Fernand Canelle

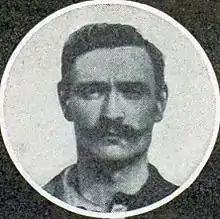
Canelle circa 1913

Fernand Émile Canelle (2 January 1882 – 11 September 1951) was a French footballer who played as a forward and later as a defender for Club Français. He competed in the football tournament at the 1900 Olympic Games in Paris, winning a silver medal as a member of the USFSA Olympic team representing France, which was primarily made up of Club Français players.